Ralph Symons

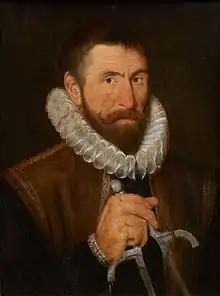
Ralph Symons, ca. 1595, National Portrait Gallery, London

Ralph Symons (also spelled Ralph Symonds; Ralph Symondes; Ralph Simons; Rudolph Symons or Rudolph Simons) (active ca. 1583–1605) was an English mason and architect known for his work at the University of Cambridge in the reign of Elizabeth I.